Refugees in Azerbaijan

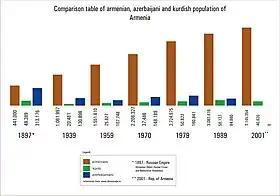
Comparison table of Armenian, Azerbaijani and Kurdish population of Armenia.

According to the 1979 census, Azeris numbered 160,841 and constituted 5.3% of Armenia's population. Civil unrest in Nagorno-Karabakh in 1987 led to Azeris' being often harassed and forced to leave Armenia. On 25 January 1988, the first wave of Azeri refugees from Armenia settled in the city of Sumgait. Another major wave occurred in November 1988 as Azeris were either expelled by the nationalists and local or state authorities or fled fearing for their lives. Violence took place as a result of ethnic conflicts; in November 1988, 25 Azeris were killed, according to Armenian sources (of those 20 in the town of Gugark during the Gugark pogrom); and 217, according to Azerbaijani sources.